Pendoylan

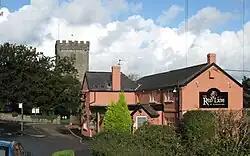
Pendoylan Church and Pub (November 2011)

Following Pendoylan having won the Environment Category in the 2004 Calor Village of the Year for Wales competition, Prince Charles and Camilla, Duchess of Cornwall, visited the village and met residents on 14 July 2005 . He presented a plaque and said in his speech "It is a real joy to see such a wonderful functioning village with such a sense of community".